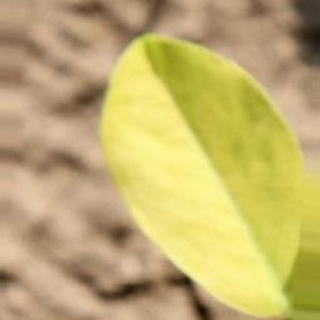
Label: groundnut_nutrition_deficiency